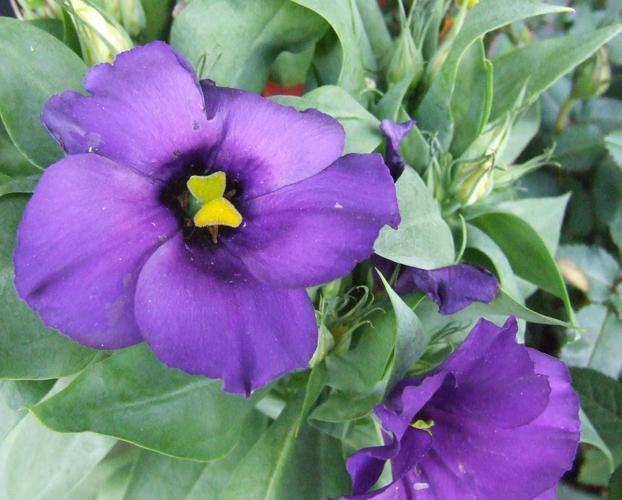
Label: bolero deep blue